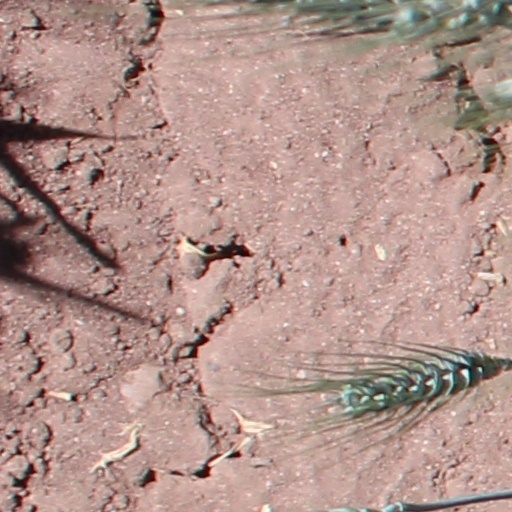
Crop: wheat